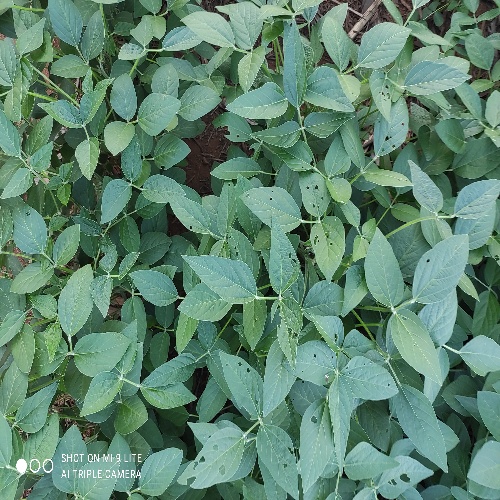
Label: Caterpillar